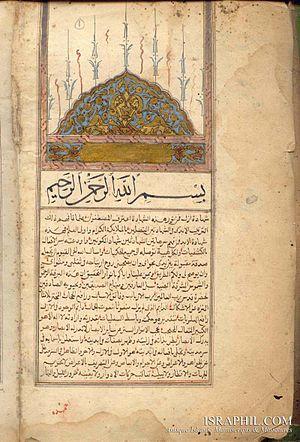
Le soufisme est la vision ésotérique, et mystique de l'islam. Il s'agit d'une voie d'élévation spirituelle par le biais d'une initiation dite tassawuf ou encore tariqa, qui par extension désigne les confréries rassemblant les fidèles autour d’une figure sainte.